Wellnhopterus

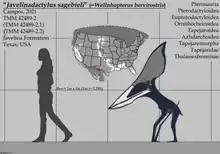
Size chart of specimen TMM 42489-2 reconstructed as a thalassodromine

In March 1986, the remains of jaws and cervical (neck) vertebrae of a large pterosaur were discovered in the Javelina Formation at Big Bend National Park in Brewster County, western Texas, by preparator Robert Rainey. In 1991, German paleontologist Peter Wellnhofer illustrated the find by a picture in his book "The Illustrated Encyclopedia of Pterosaurs". In the photo caption, Wellnhofer assigned it to "Quetzalcoatlus" sp., indicating an indeterminate species of said pterosaur. Accordingly, his illustrator John Sibbick reconstructed "Quetzalcoatlus" itself with a snout that was too blunt, a mistake repeated in many popular science works. In 1996, paleontologists Alexander Kellner and Wann Langston Jr. pointed out that the remains dated from older layers than those which had produced "Quetzalcoatlus" sp. and that it represented a pterosaur with a shorter snout and neck. In 2004, Kellner, limiting himself to the skull material which he reconstructed, stated that it was a member of the family Tapejaridae. In 2006, British paleontologists David Martill and Darren Naish concluded that the snout resembled that of "Tupuxuara" more than that of "Quetzalcoatlus" and referred to the taxon as the "Javelina "Tupuxuara"". However, the fossils were studied in 2013 by American paleontologist Brian Andres, whose cladistic analysis recovered the taxon as a member of the family Azhdarchidae, both when the cervical vertebrae were included and when only the skull material was entered in the analysis. In the same year, British paleontologist Mark Witton similarly favored an azhdarchid interpretation over a thalassodromid one such as "Tupuxuara", comparing it to other azhdarchids that had blunt jaws.